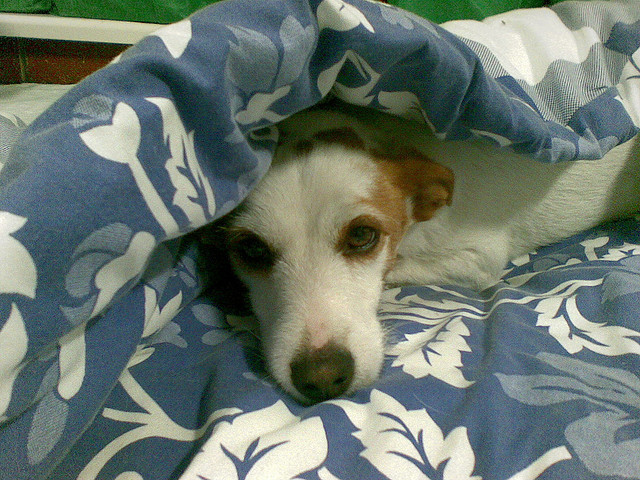
user: Given an image and a question. Answer the question in a short answer. Question: What breed of dog is this? Short Answer:
assistant: terrier